Makati Central Business District

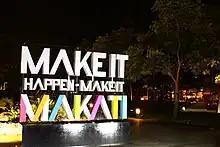
Ayala Triangle with the city's new slogan - "Make it Happen, Make it Makati"

On May 17, 2000, at 5:02 p.m., Glorietta inside Ayala Center was bombed injuring 12 persons, mostly teenagers. According to local authorities, the homemade bomb was placed in front of a toilet beside a video arcade. It was said to be the precursor to the May 21, 2000 SM Megamall bombing and the December 30, 2000 Rizal Day bombings.